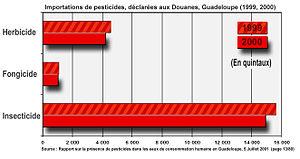
importation déclarée en douane de pesticides en guadeloupe (inhibiteurs de croissance non compris), selon le rapport Rapport sur la présence de pesticides dans les eaux de consommation humaine en Guadeloupe, commandé par le gouvernement français au docteur Henri BONAN Inspection générale des affaires sociales (IGAS) et Jean-Louis PRIME Inspection générale de l'environnement (IGE) rendu le 5 Juillet 2001 (Rapport
La Guadeloupe, en créole guadeloupéen : Gwadloup, et en langues amérindiennes : Karukera, est une île française de l'archipel des Antilles, en réalité un archipel composé de deux parties principales : la Grande-Terre à l'est et la Basse-Terre à l'ouest, séparées par un bras de mer « la Rivière-Salée ». La Guadeloupe est aussi par extension administrative un département français, une région mono-départementale de l'Outre-mer français et une région ultrapériphérique européenne, située dans les Caraïbes ; son code départemental officiel est le « 971 ». Elle est membre de l’OECS.
La Guadeloupe est un territoire de l'hémisphère nord situé entre l'océan Atlantique et la mer des Caraïbes, dans les Antilles. Localisée entre le tropique du cancer et l'équateur, elle est positionnée à 16°15' de latitude Nord, soit la même latitude que la Thaïlande ou le Honduras, et à 61°35' de longitude Ouest, à peu près celle du Labrador et des îles Malouines ; cette localisation place l'archipel à 6 200 km de la France métropolitaine, à 2 200 km au sud-est de la Floride, à 600 km des côtes de l'Amérique du Sud, et plus précisément en plein cœur de l'arc des petites Antilles.